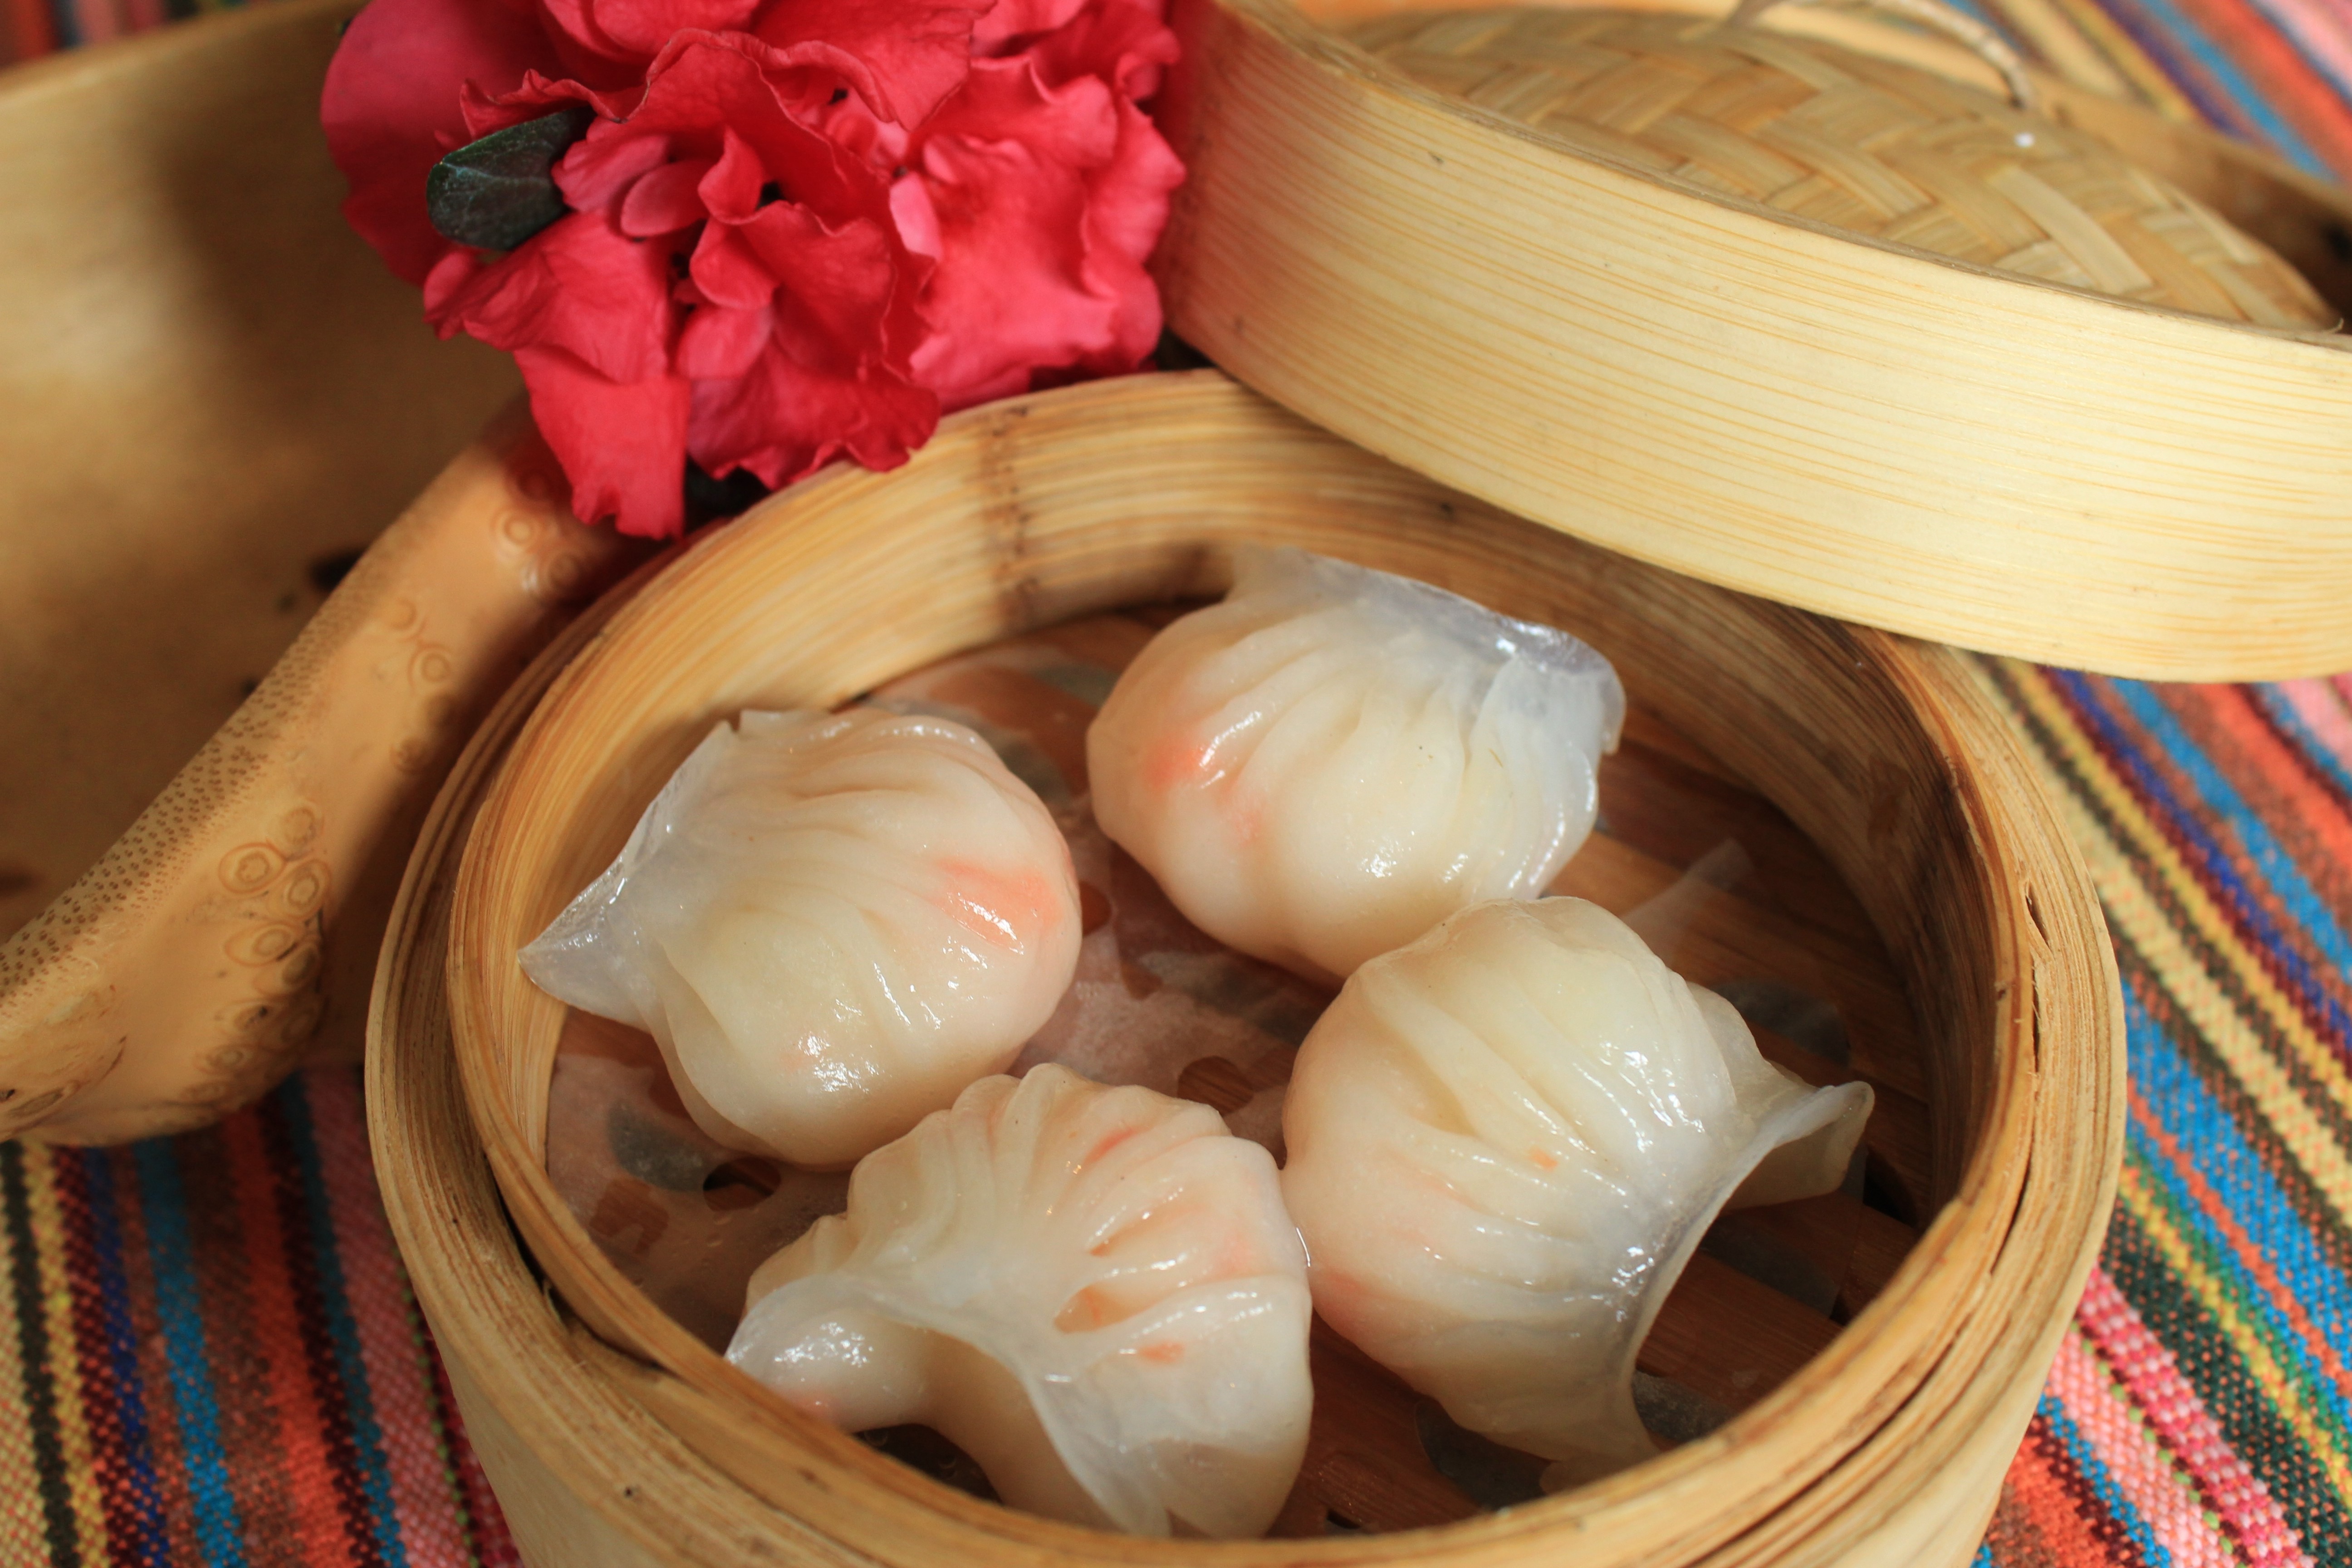
dish, food, produce, vegetable, seafood, cuisine, asian food, dumplings, catering, diet, flowering plant, chinese food, land plant, onion genus, xiaolongbao